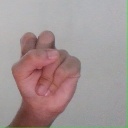
अक्षर: स